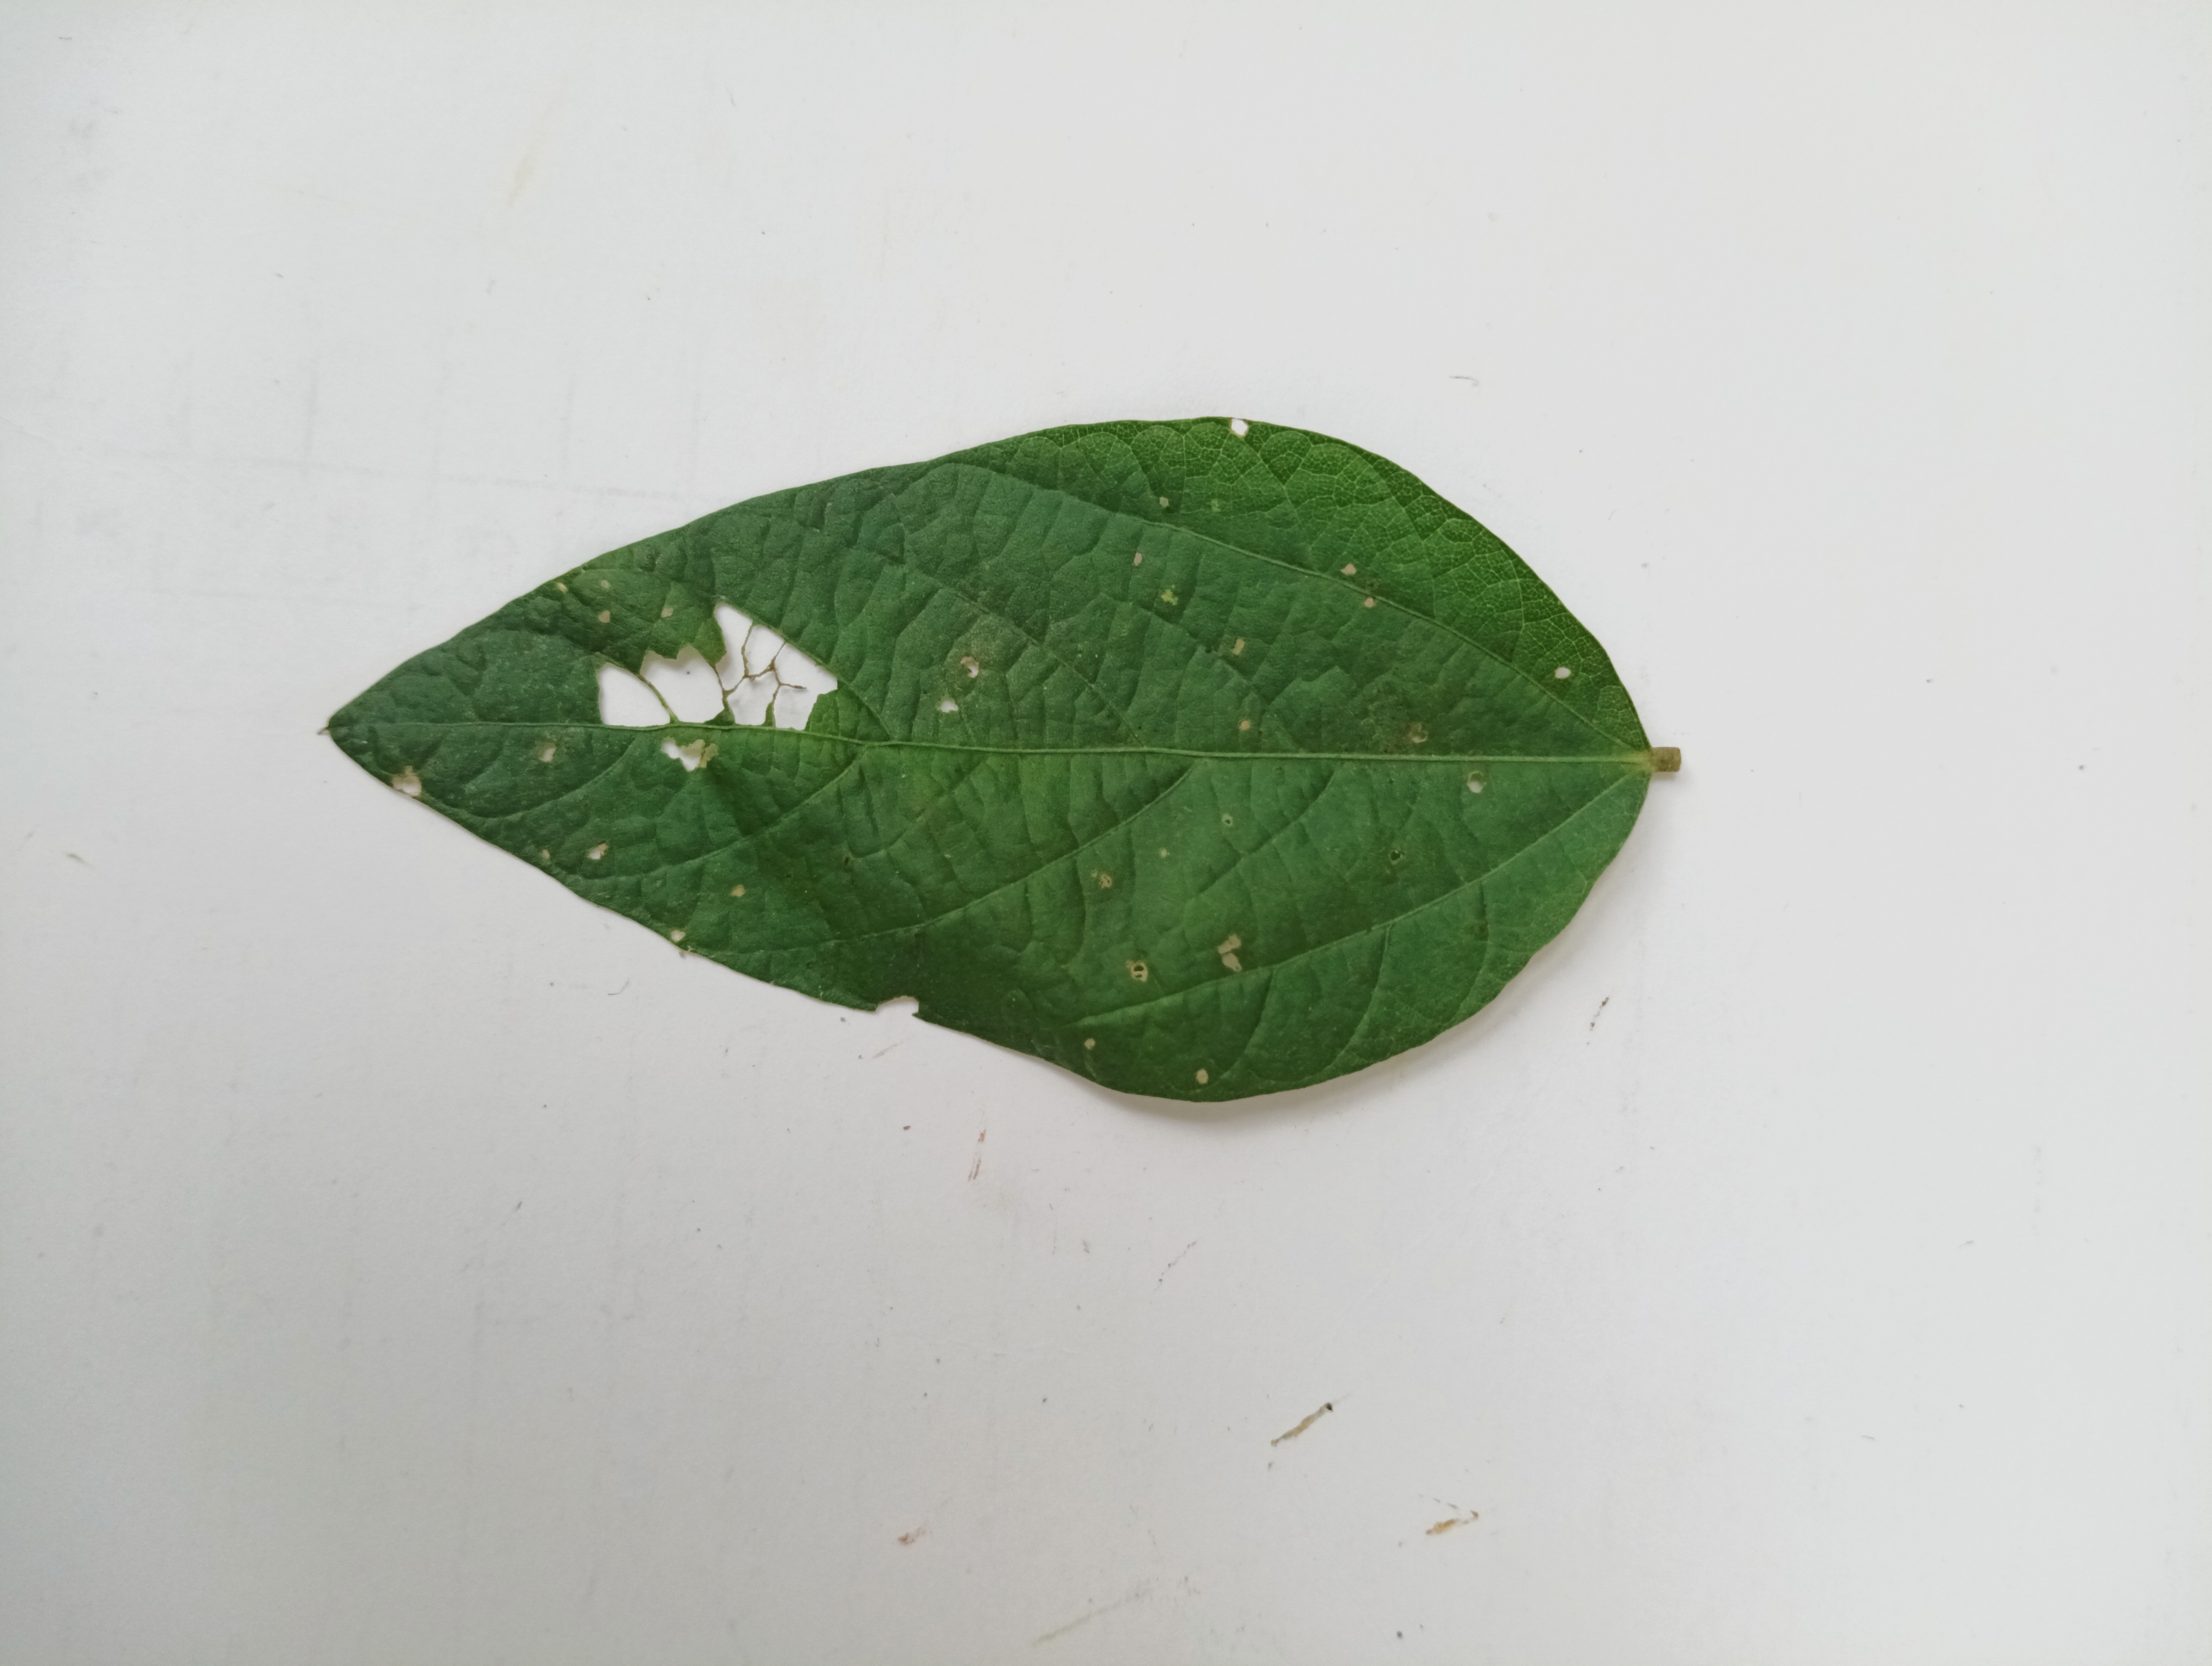
Label: Bacterial leaf Blight